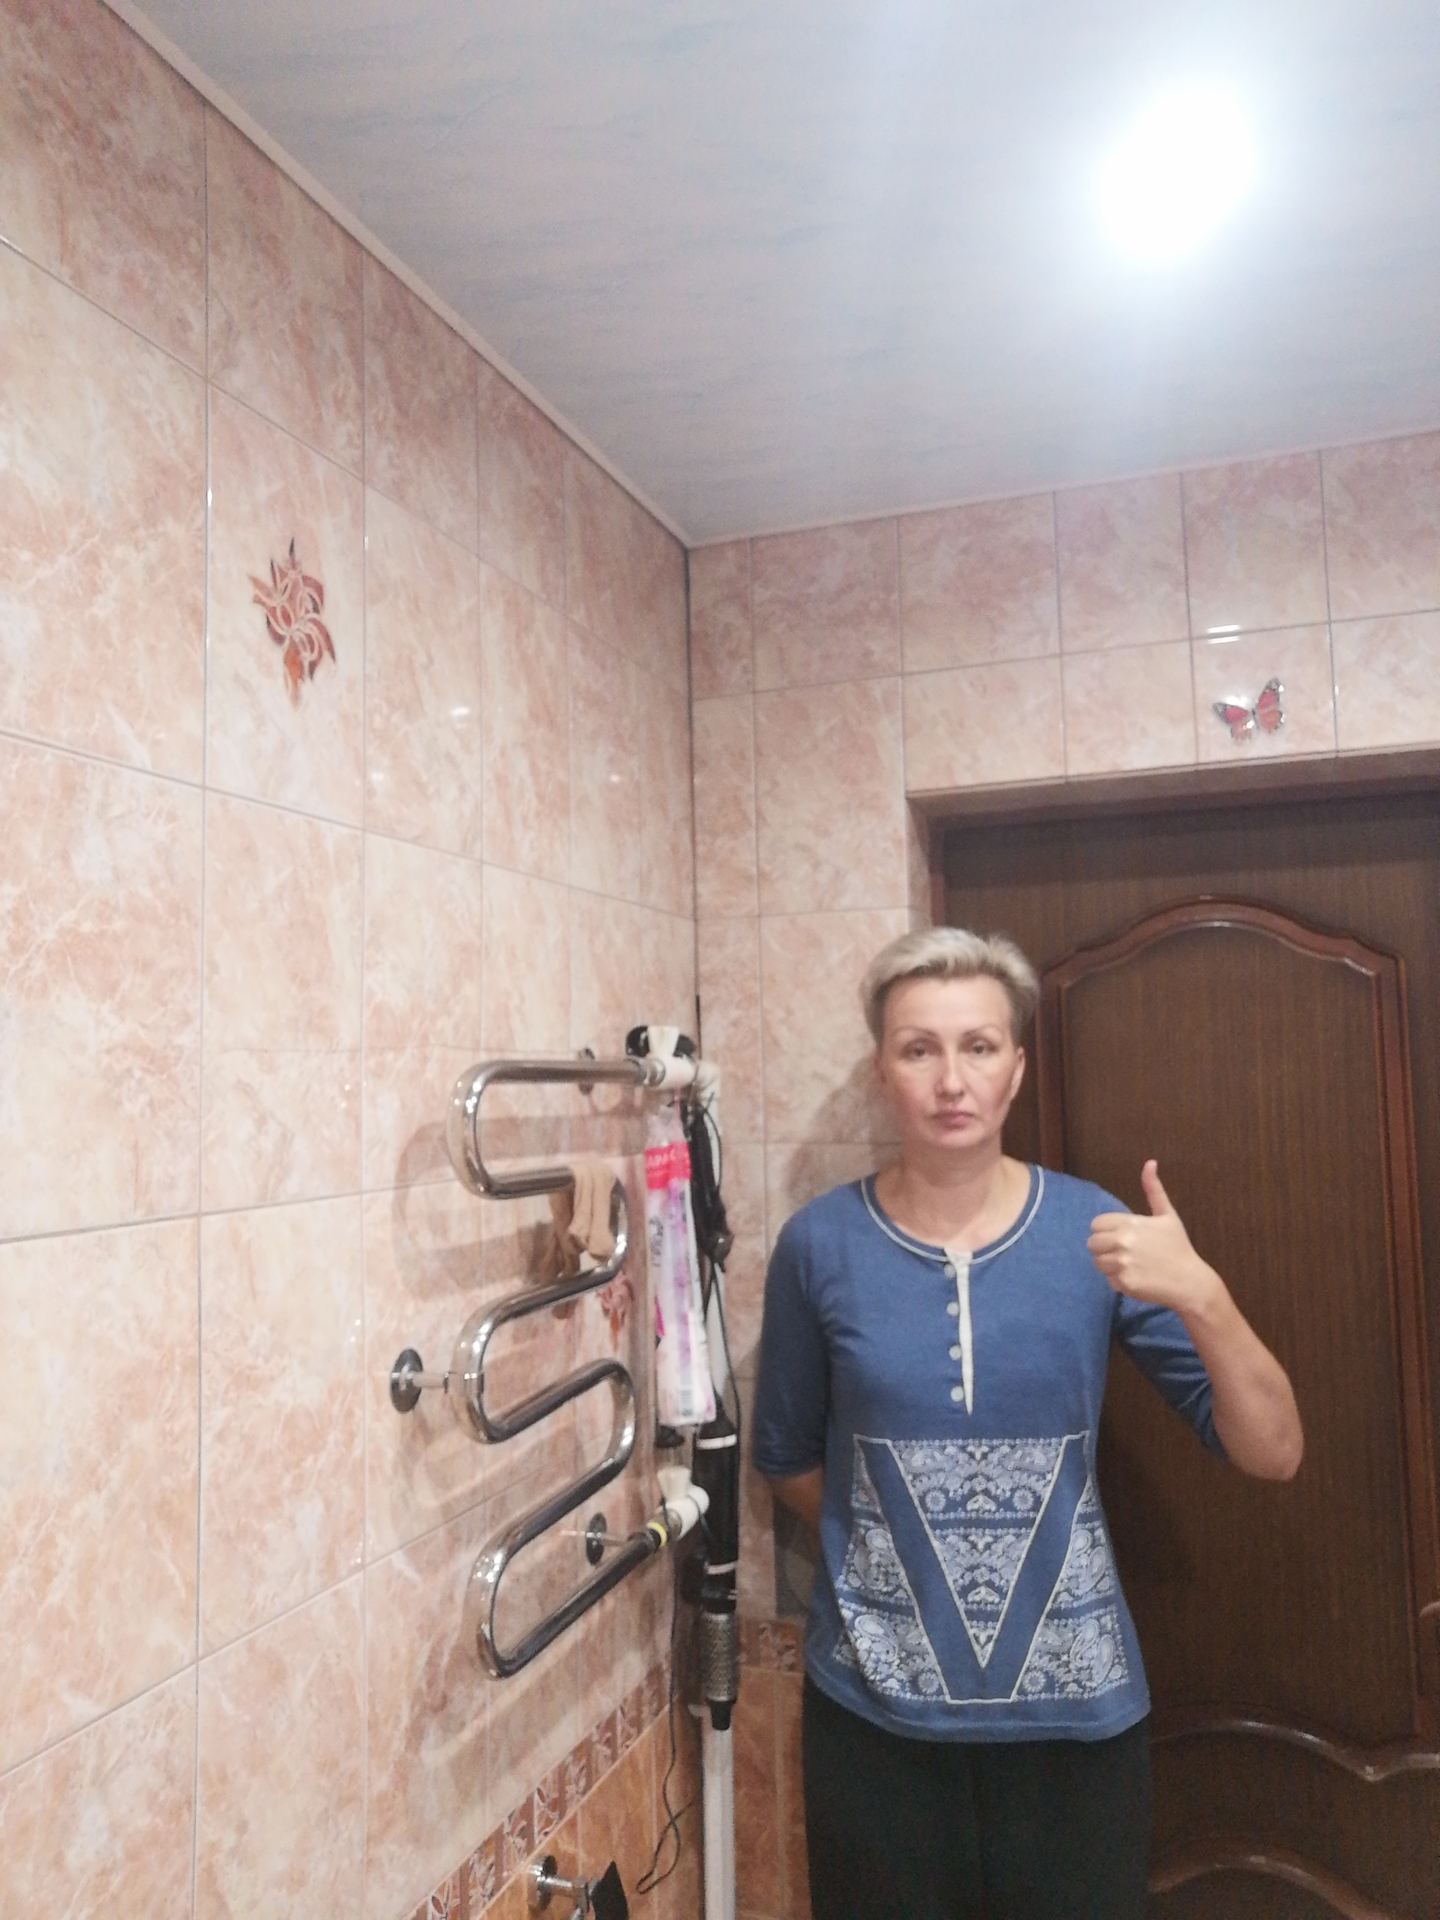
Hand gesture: like